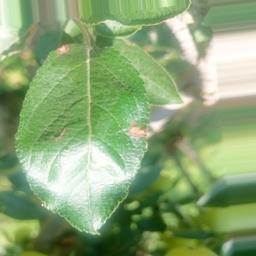
Label: Alternaria